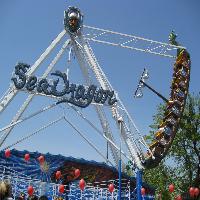
Weather: sun or clear